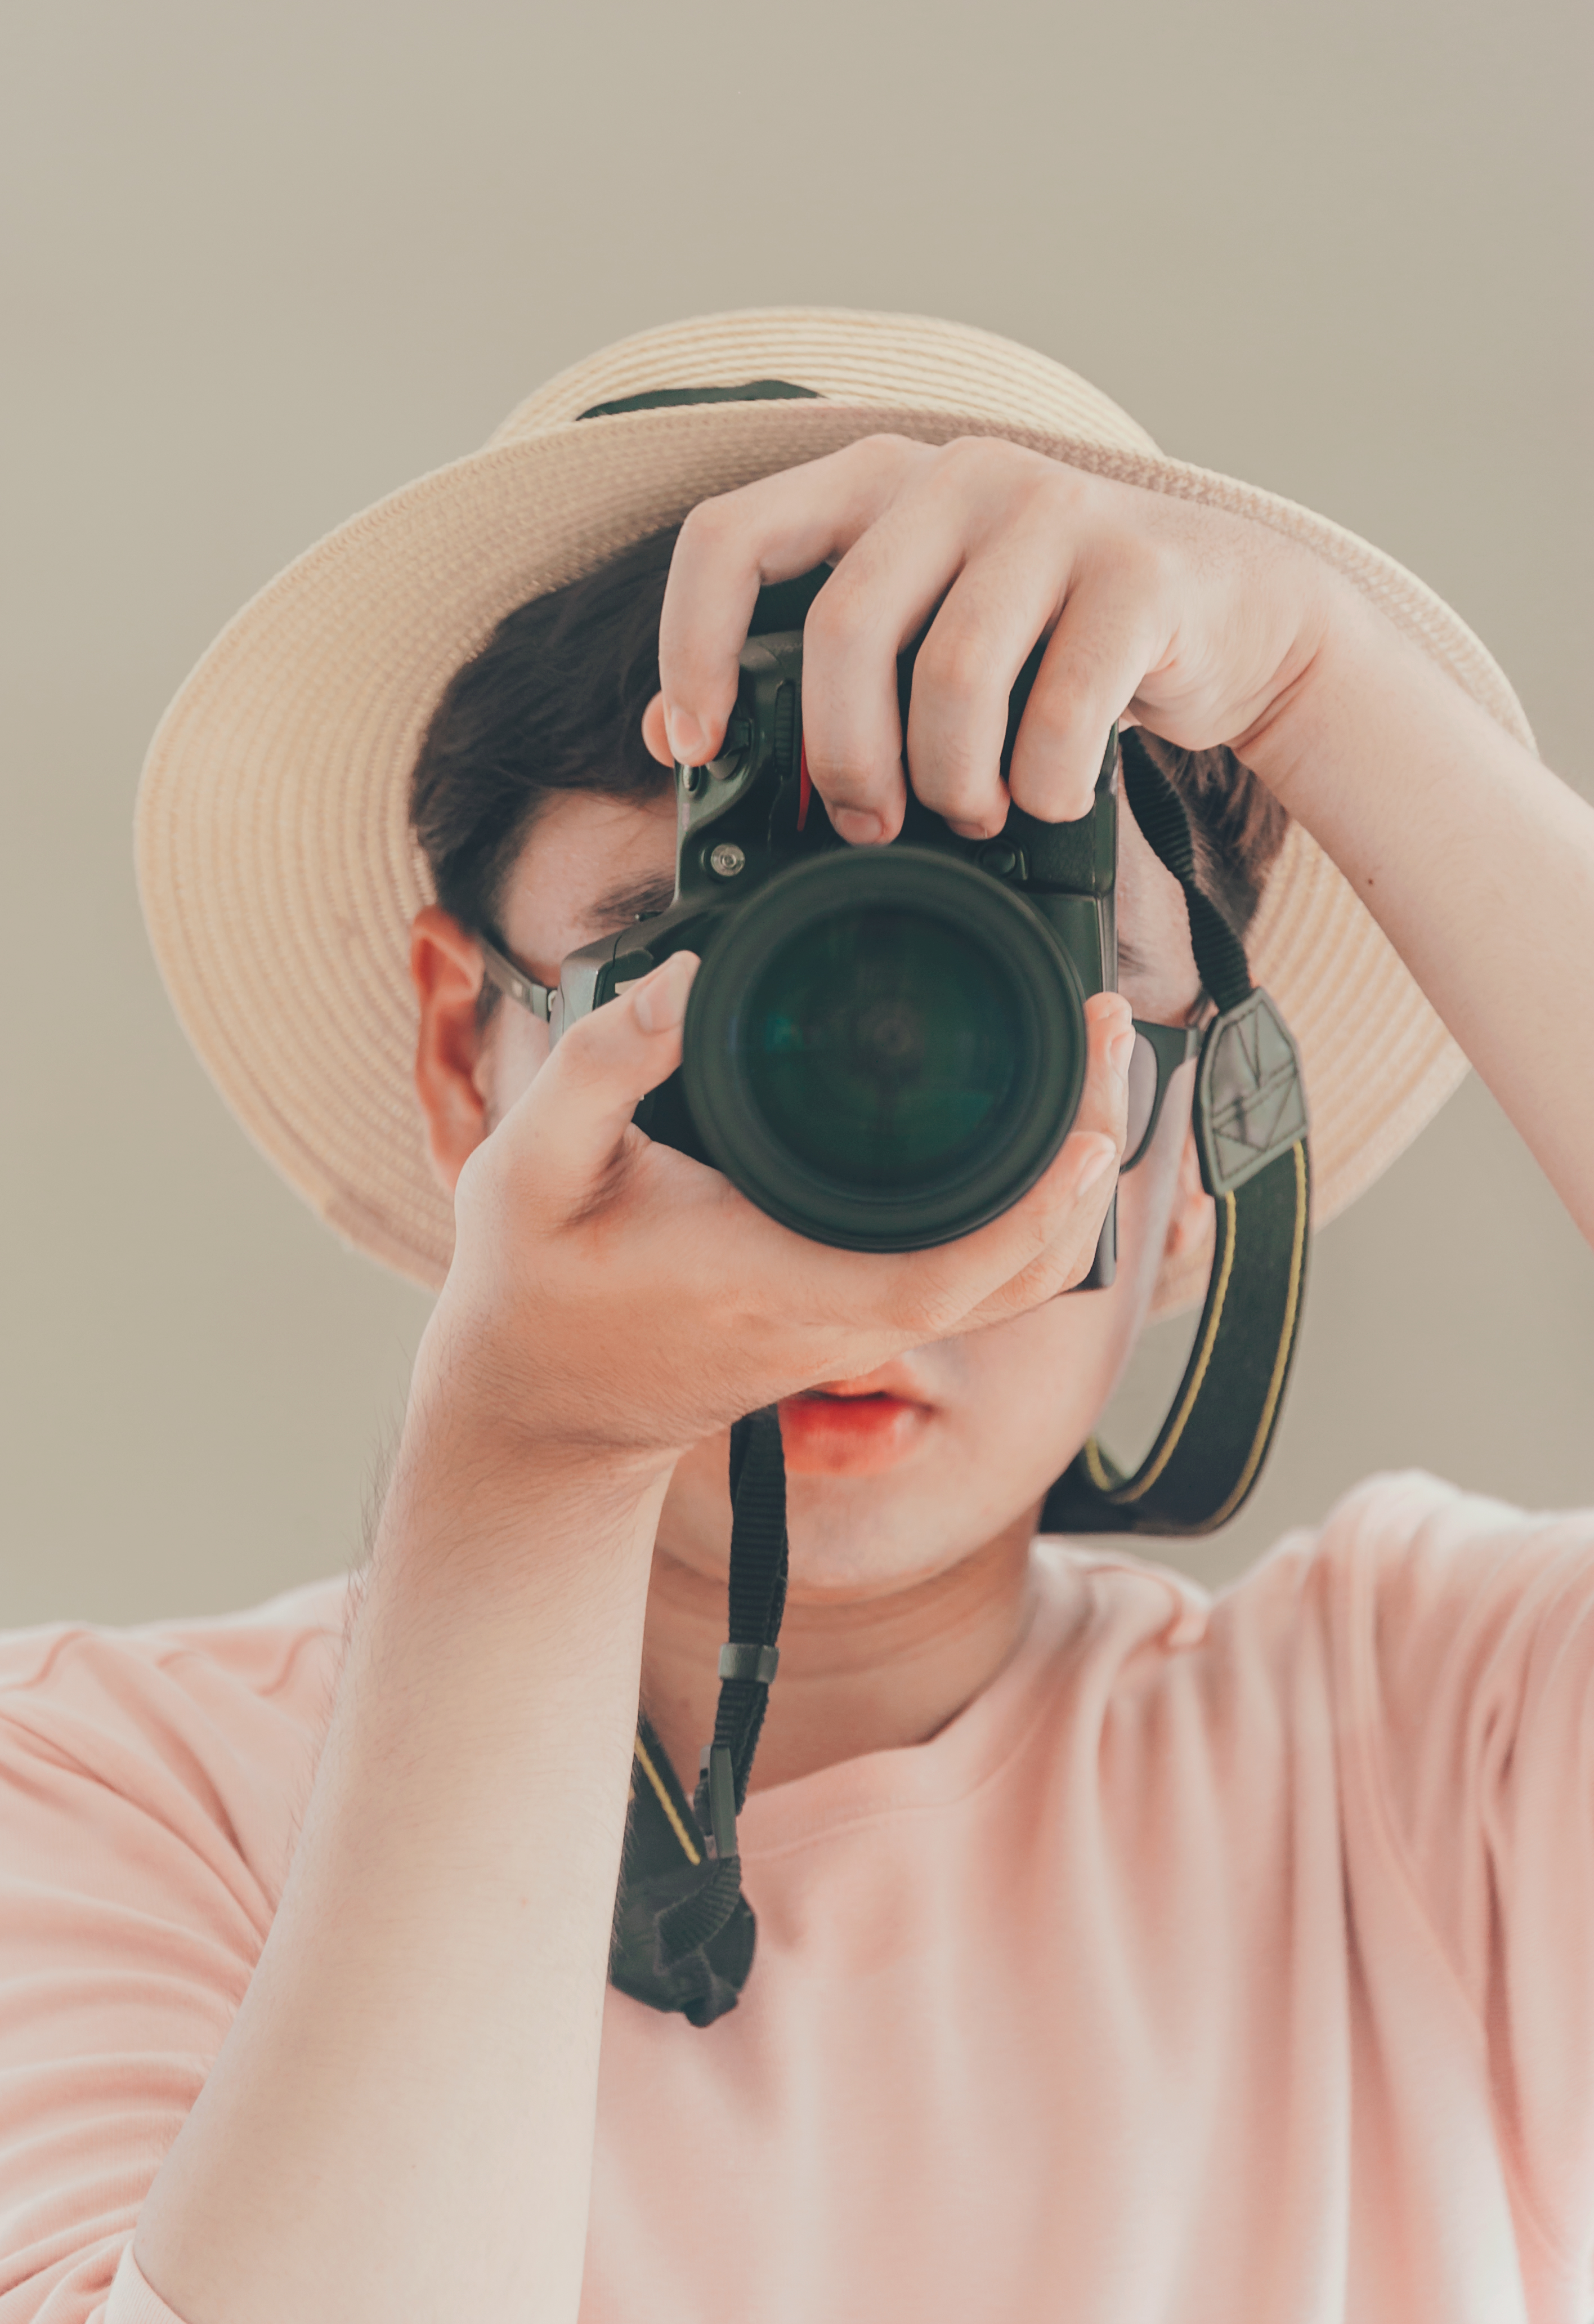
photography, wallpaper, portrait, landscape, cute, lovely, happy, alive, natural, beautiful, beauty, live, photograph, eyewear, glasses, vision care, cameras optics, goggles, photographer, girl, product, camera, lens